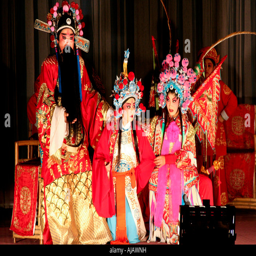
actors dressed in traditional clothing performing on the stage